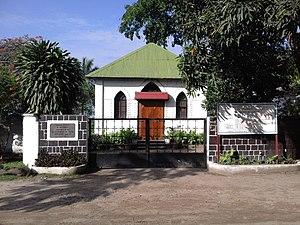
Chapelle missionnaire CBCO Sims fondée par le révérend américain Aaron Sims de l'American Baptist Foreign Mission Society (ABFMS) en 1891, proche du village de Kintambo (aujourd'hui avenue de l'Avenir, quartier Basoko, commune de Ngaliema). C'est le premier édifice chrétien érigé dans la ville.